Samplesort

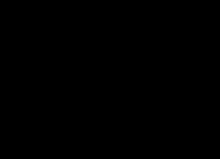
Animated example of Super Scalar Samplesort. In each step, numbers that are compared are marked blue and numbers that are otherwise read or written are marked red.

As described above, the samplesort algorithm splits the elements according to the selected splitters. An efficient implementation strategy is proposed in the paper "Super Scalar Sample Sort". The implementation proposed in the paper uses two arrays of size formula_48 (the original array containing the input data and a temporary one) for an efficient implementation. Hence, this version of the implementation is not an in-place algorithm.